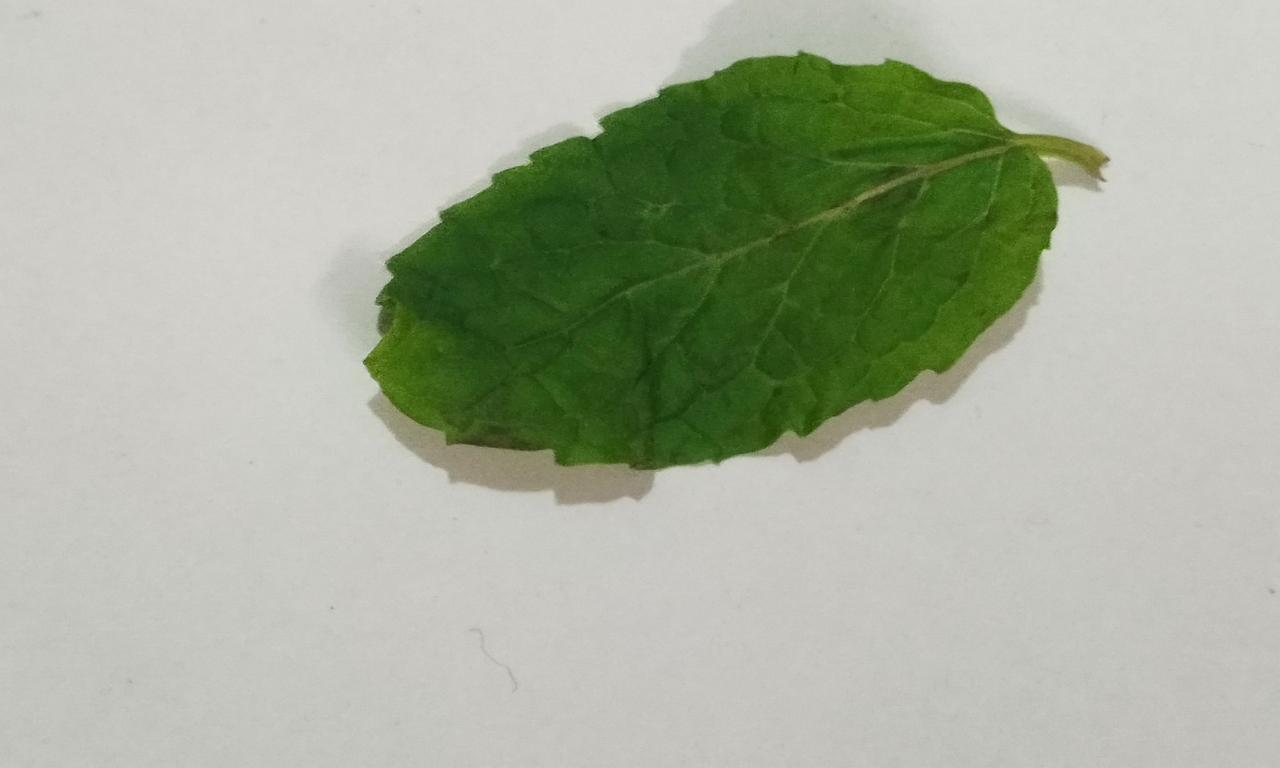
Label: Fresh